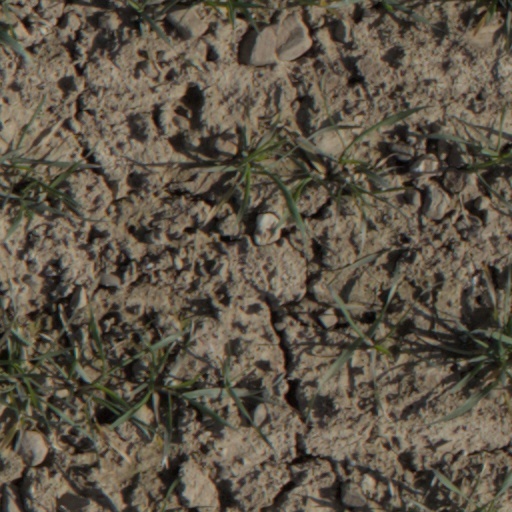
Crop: wheat